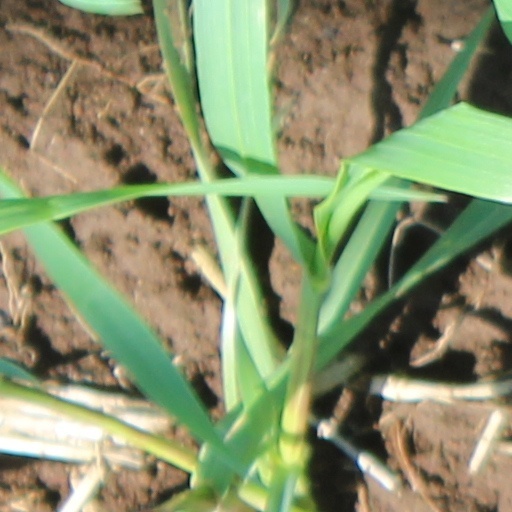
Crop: wheat